Gabriele Minì

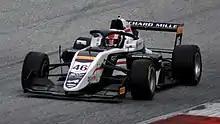
Minì racing in the 2022 Formula Regional European Championship at the Red Bull Ring

In December 2020 Minì took part in the post-season rookie test for the Formula Regional European Championship for ART Grand Prix alongside his F4 title rival Francesco Pizzi and Grégoire Saucy. Without prior experience in a car at that level Minì completed the second-fastest laptime of the day. After a second test later that month, the French outfit confirmed Minì would race with them in the 2021 season. He started his season off by scoring his first points in race 2 of the first round, with a sixth place also giving him the distinction of being the highest-placed rookie. In the second weekend in Barcelona, Minì achieved his first podium in the category in the first race, while he went on to score more points in the second race. After two tenth-placed finishes in Monaco, Minì returned to the podium in the first race at Paul Ricard. Minì had his best weekend of the season at Zandvoort, where he finished second and third, whilst also being the best rookie of the event. Minì did not score any podiums in the second half of the season, but did score consistently and finished the season seventh overall and second behind Isack Hadjar in the rookie standings.